Morocco at the 2014 Winter Olympics

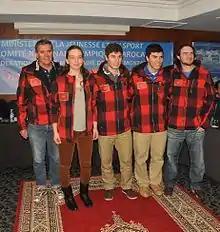
Part of the Moroccan delegation at the 2014 Winter Olympics

Adam Lamhamedi acted as Morocco's flag bearer in the Parade of Nations and at the closing ceremony. He played down his medal chances, saying "The best guys are between 26 and 36 years old, I'm 18, any skier's dream is to go to the Olympics and ski with the best. You learn a lot from these experiences; Morocco, this is not a country where people expect medals at the Winter Games. Just to represent an African country in skiing is something."